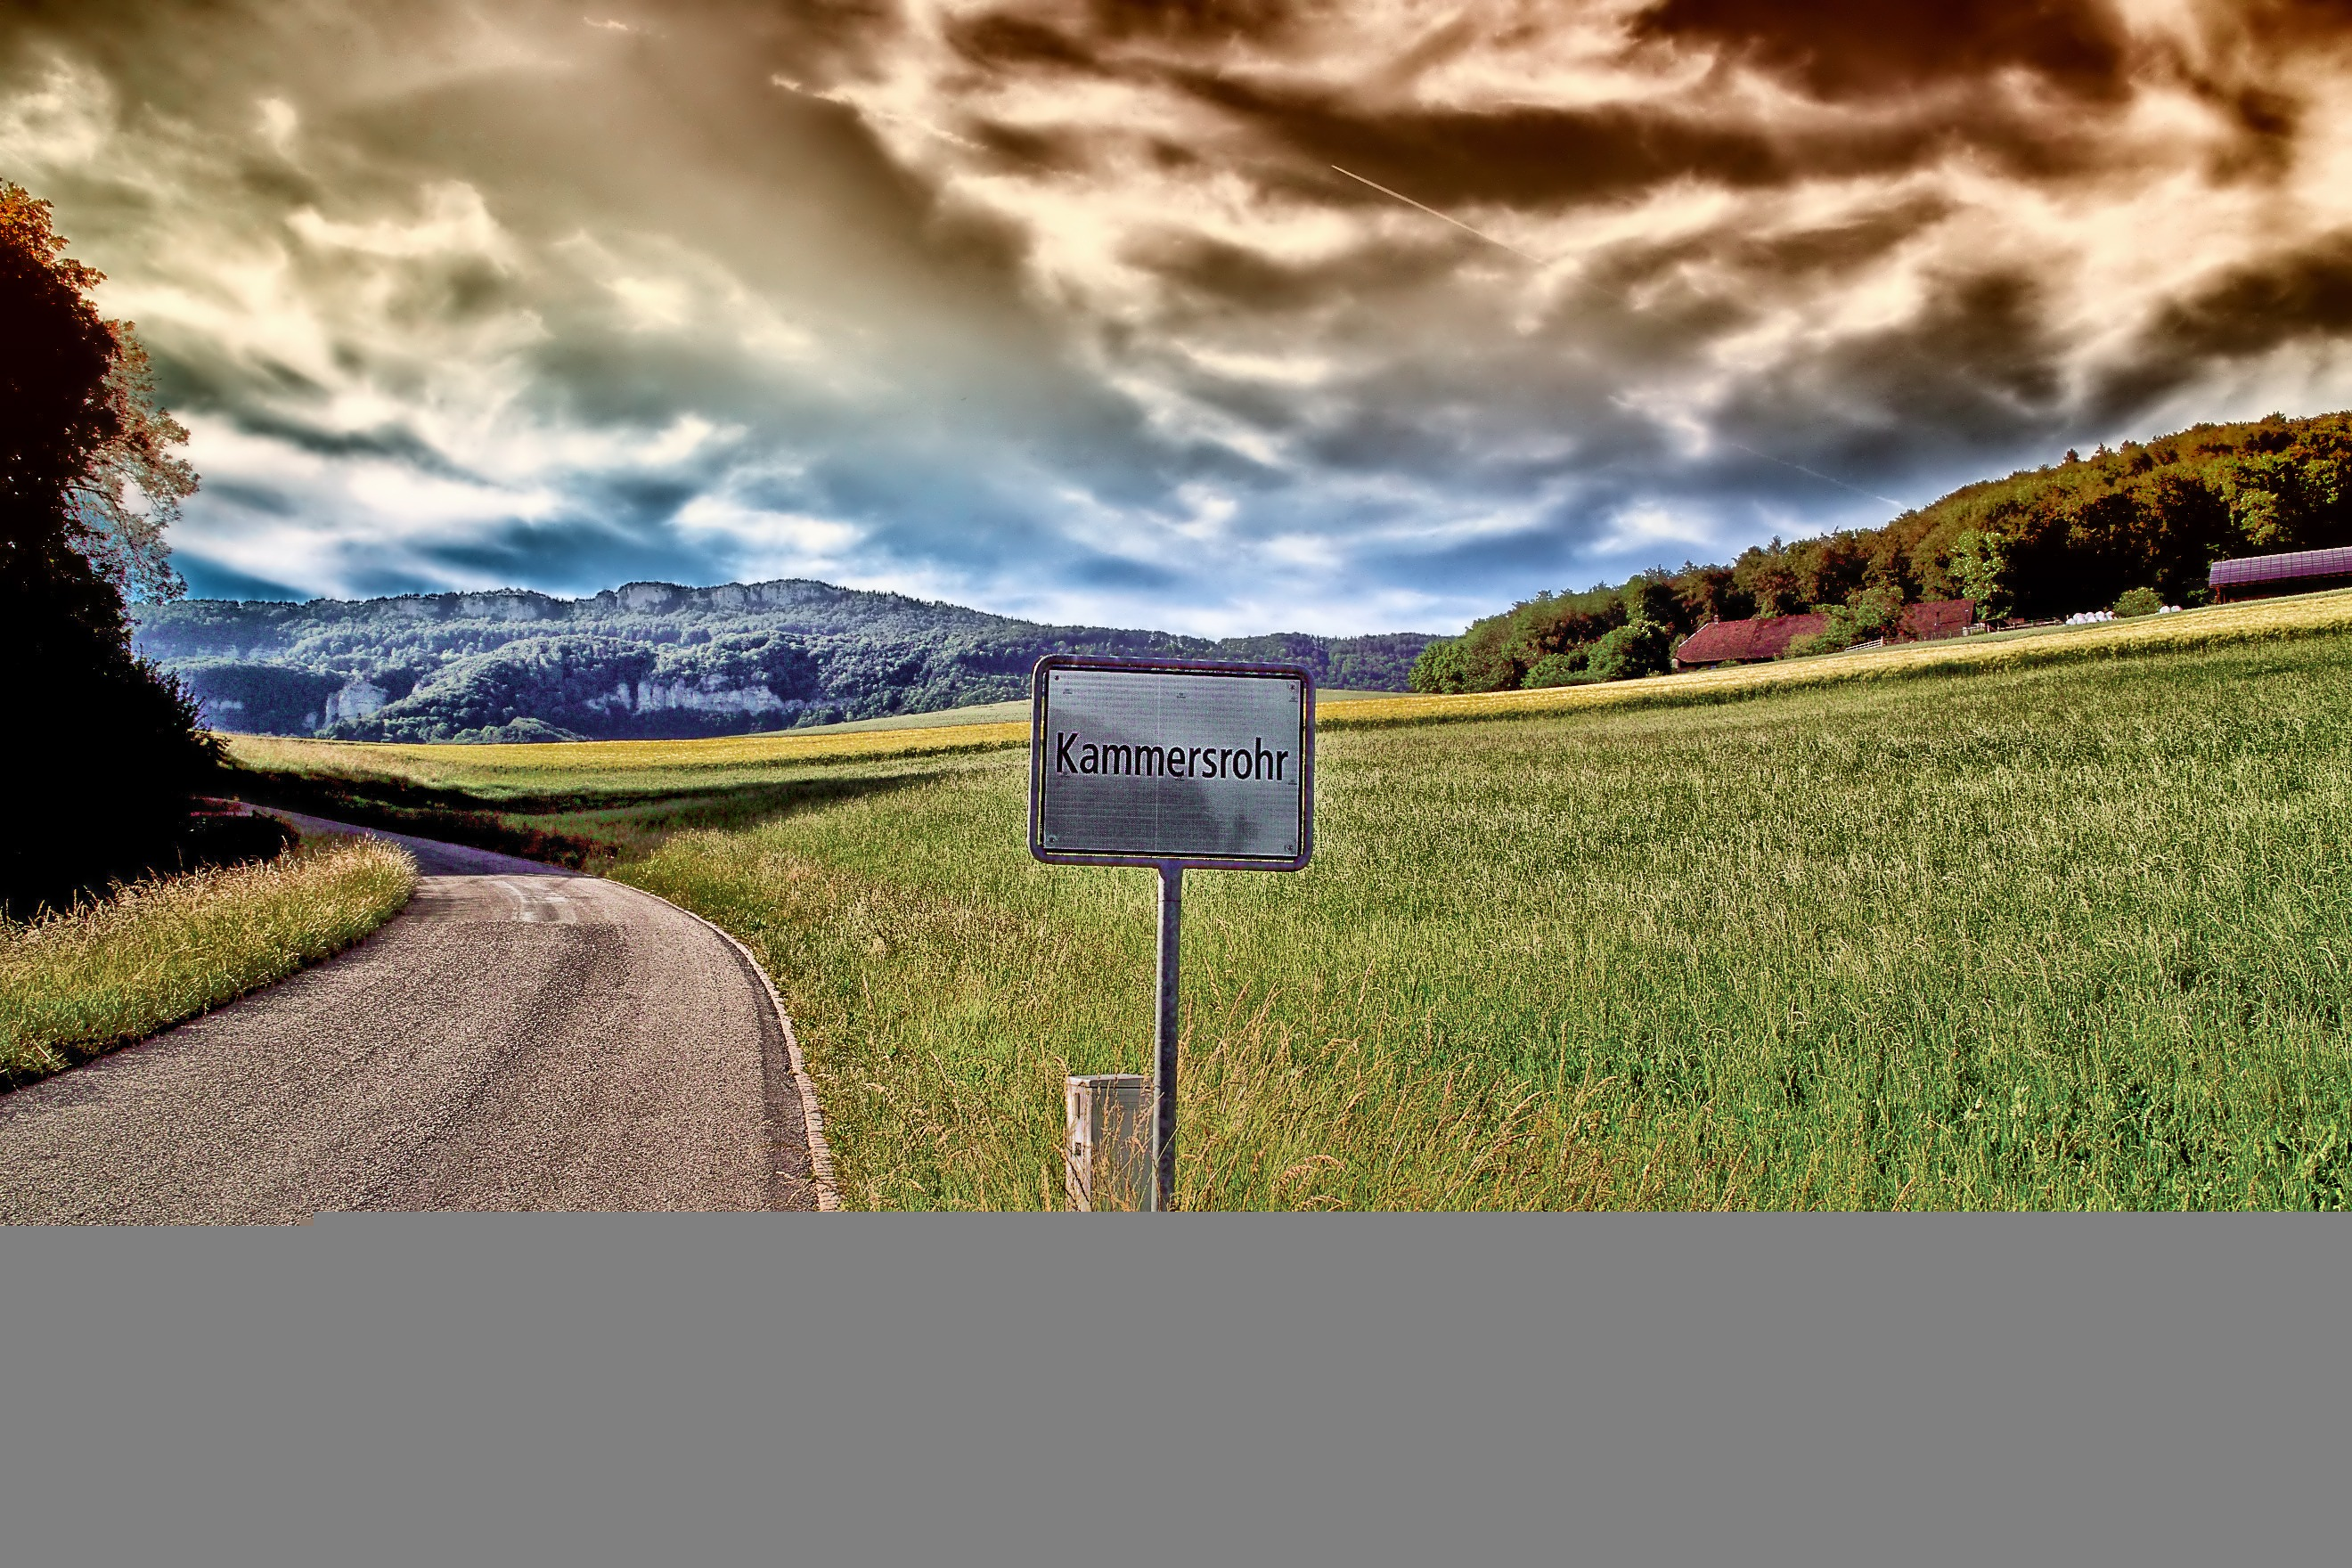
landscape, nature, forest, grass, horizon, mountain, cloud, sky, road, field, countryside, morning, fall, hill, highway, wind, scenic, autumn, plain, trees, outside, hdr, clouds, mountains, grassland, switzerland, screenshot, rural area, kammersrohr